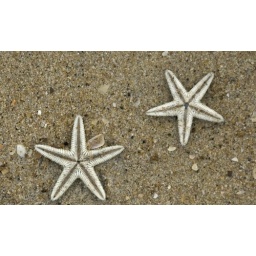
Start fish in calicut beach